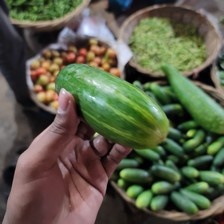
Label: cucumber